Trams in Kolkata

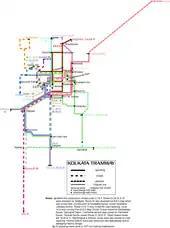
Historical lines, active lines and formerly planned lines.

The decline of tram networks started in India during the early thirties, when the Kanpur tram was closed. However other cities had continued trams, but mass closure started from the mid-fifties to mid-sixties, when tram networks of Chennai, Delhi, and Mumbai gradually closed. Overall in the world, at that time, trams were thought of as an old technology and inflexible. The number of automobiles was increasing, so it started occupying tram tracks especially on narrow streets, and tram services got hampered. But surprisingly, car and bus drivers started blaming the tram, which was fueled by political leaders. So it was decided to close the entire Kolkata tram network within 1980. On 8 November 1976, the Calcutta Tramways (Acquisition of Undertaking) ordinance was promulgated under which the company (and its assets) was nationalized.